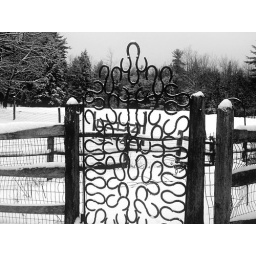
made by a local welder out of the horses shoes taken off each winter